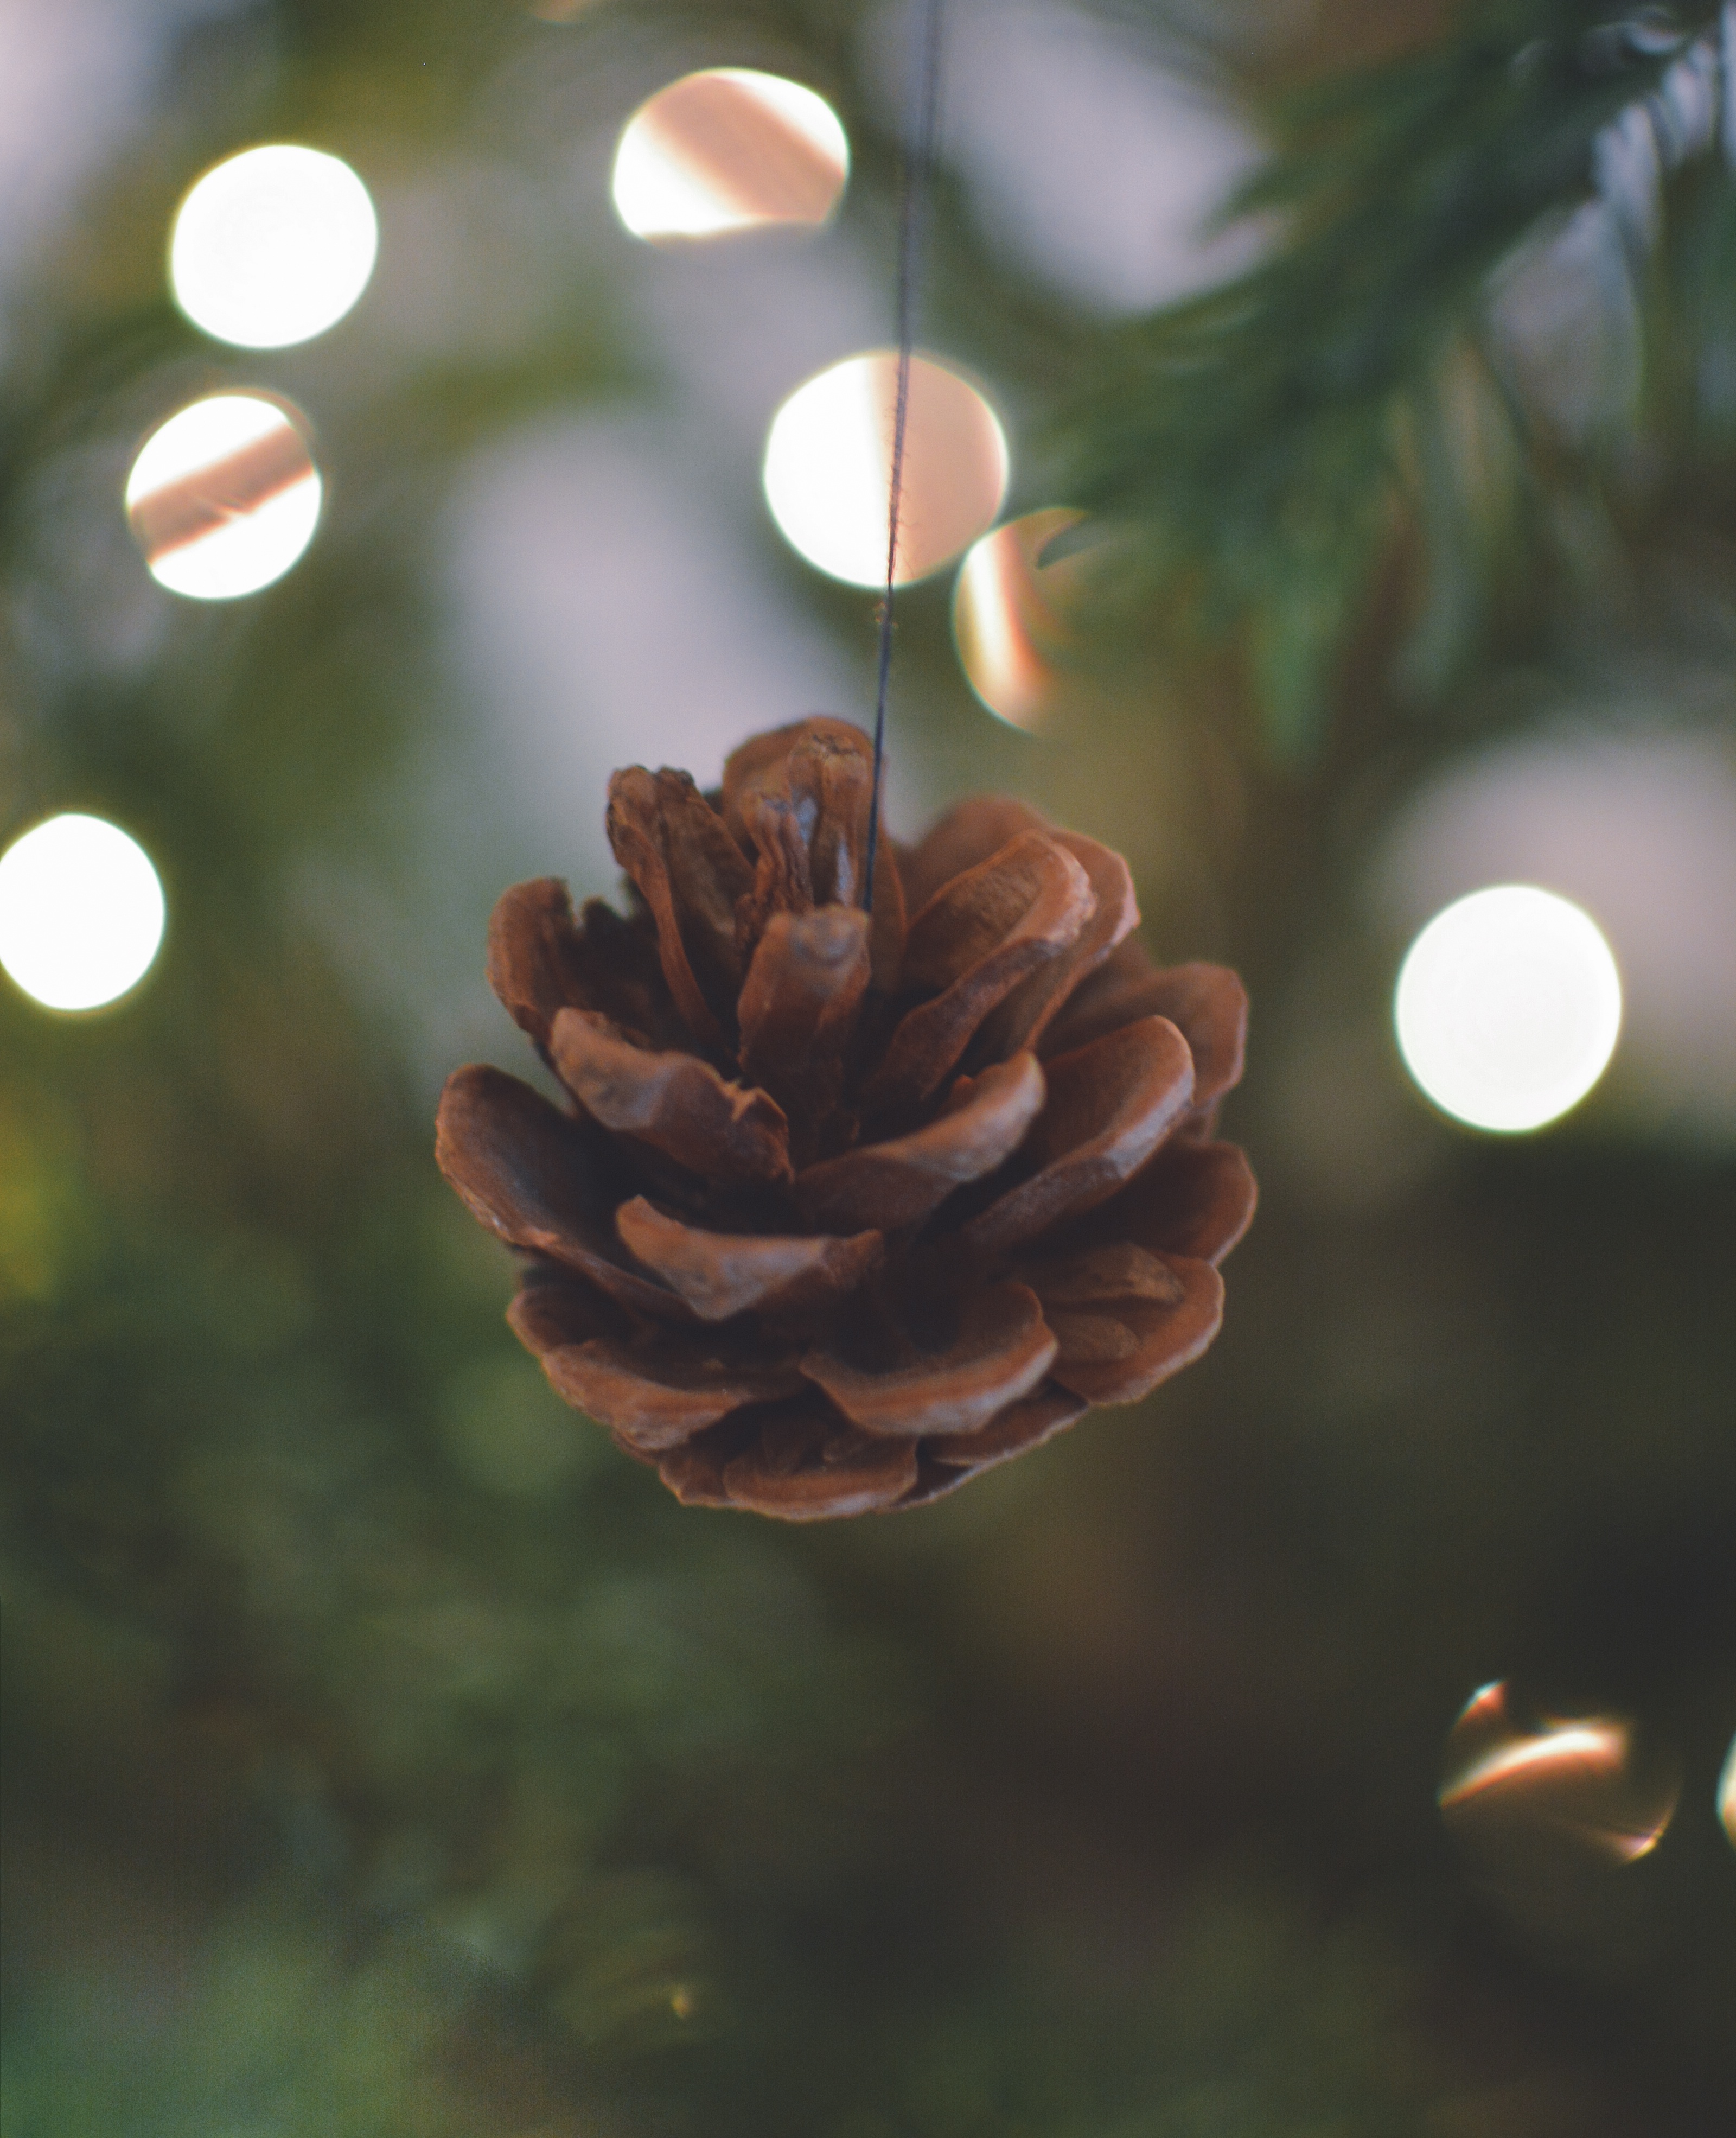
tree, nature, branch, light, plant, photography, sunlight, leaf, flower, petal, green, autumn, botany, lighting, flora, close up, macro photography, woody plant, land plant